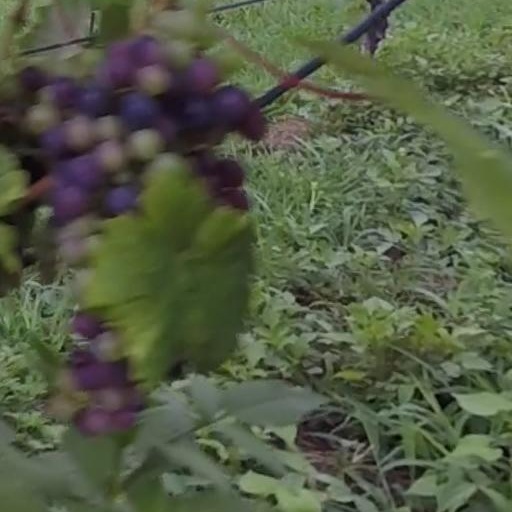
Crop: grape